House of Habsburg

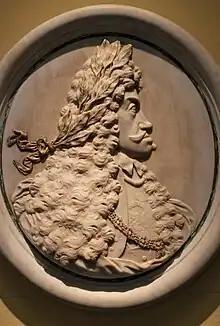
Profile portrait of Leopold I highlighting his "Habsburg jaw", Deutsches Historisches Museum

In 1457 Duke Frederick V of Inner Austria also gained the Austrian archduchy after his Albertine cousin Ladislaus the Posthumous had died without issue. 1490 saw the reunification of all Habsburg lines when Archduke Sigismund of Further Austria and Tyrol resigned in favor of Frederick's son Maximilian I.